My Spring Days

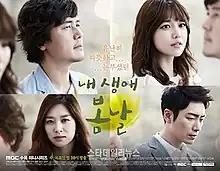
Promotional poster for "My Spring Days"

My Spring Days is a 2014 South Korean television series starring Kam Woo-sung, Choi Soo-young, Lee Joon-hyuk, and Jang Shin-young. It airs on MBC on for 16 episodes beginning September 10, 2014.